Circeo massacre

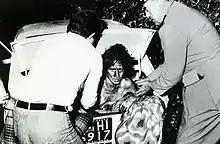
The discovery of Donatella Colasanti

As soon as the trio had left, Colasanti, though in shock, began shouting and throwing blows at the trunk walls to draw attention. At 10:50 PM, a night watchman heard the noises. He alerted police in a nearby "Carabinieri" squad car, who raised the alarm with the following coded message: "Swan, swan, there's a cat meowing inside a 127 on Viale Pola." This was intercepted by photojournalist Antonio Monteforte, who rushed to the scene and was able to photograph the opening of the trunk and the discovery of Colasanti alongside Lopez's corpse. Colasanti was rushed to the hospital, where she was diagnosed with several severe injuries and a fractured nose. In addition, the ordeal caused her very serious psychological damage, from which she never fully recovered.